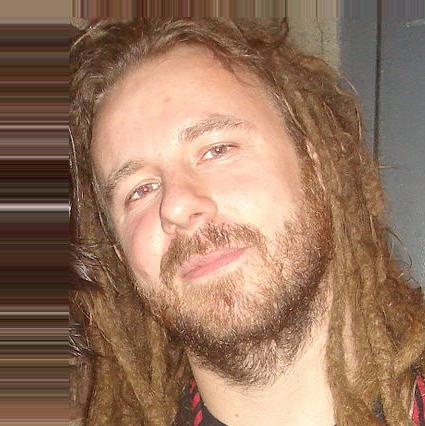
Age: 34